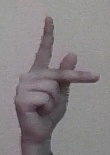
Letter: dha